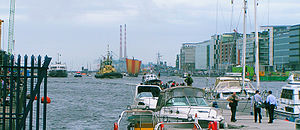
Dublin Docklands Development Authority
Vikingeskibet Havhingsten ankommer til Dublin august 2007 og passerer gennem Dublin Docklands (til højre) og lægger til ved kajen ud for Dublin Docklands Development Authority
Dublin Docklands Development Authority er en irsk byplanlægningsinstitution i Dublin, der blev etableret 1997 i henhold til lovgivningen i Dublin Docklands Development Authority Act 1997.